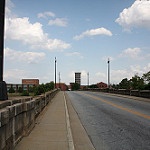
Label: street